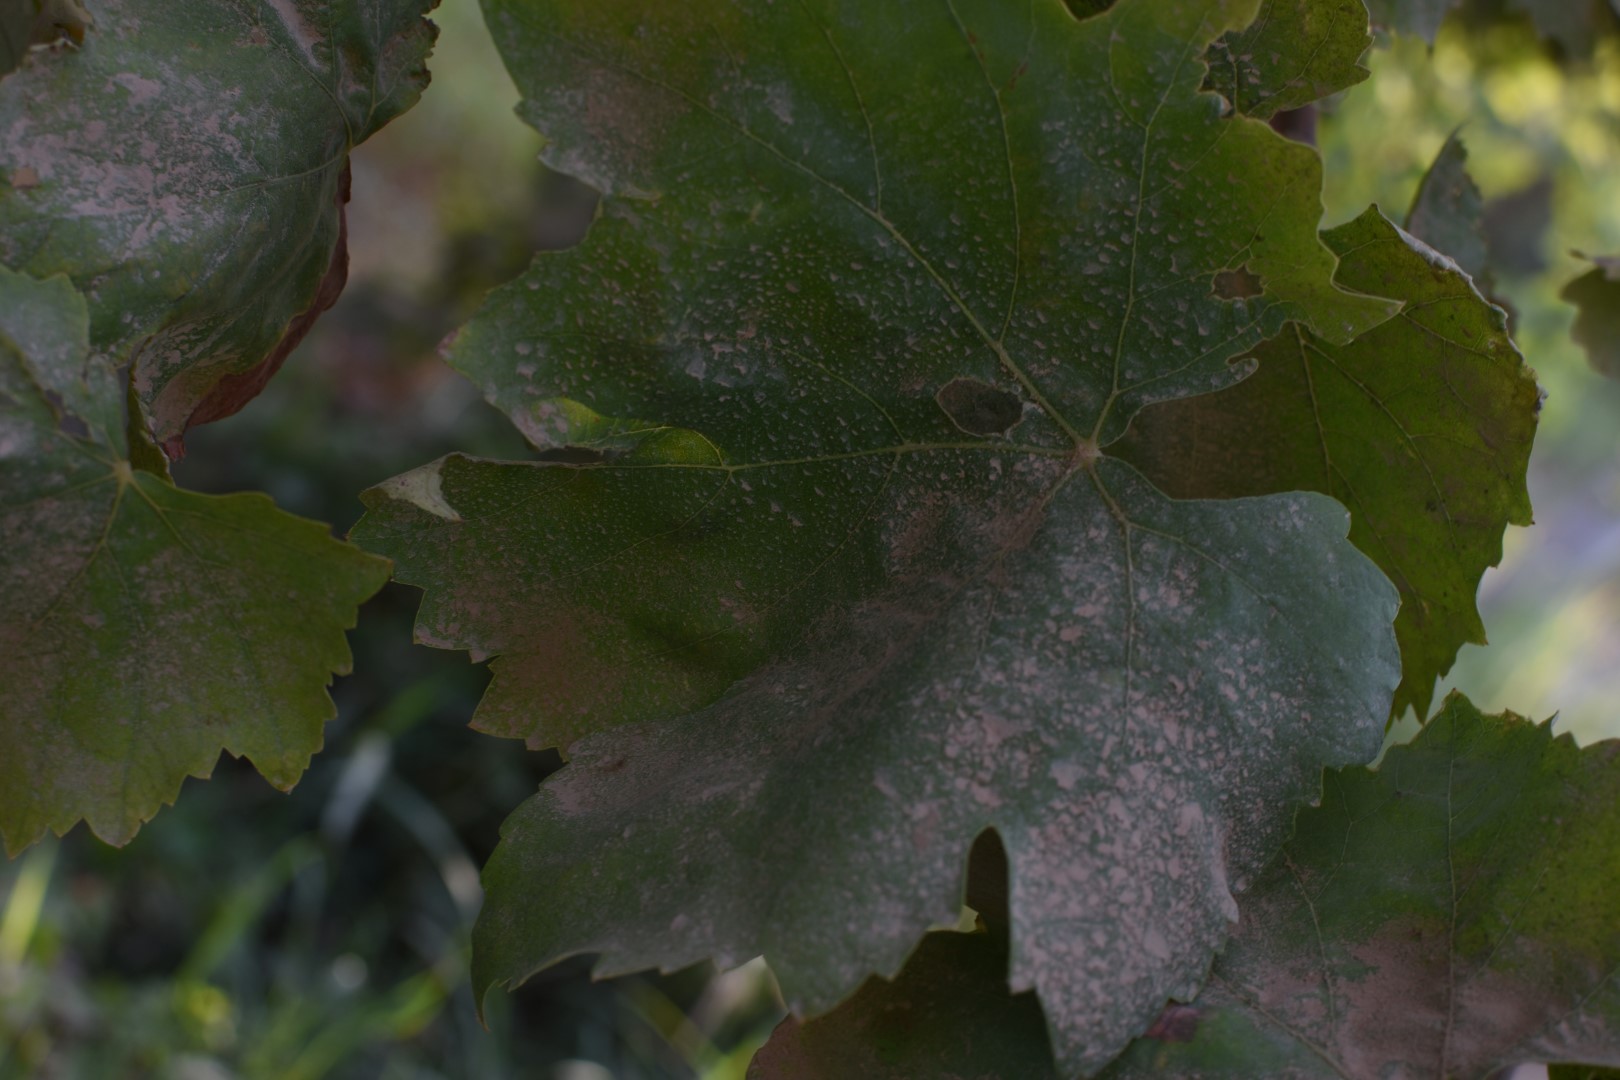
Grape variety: Thompson Seedless